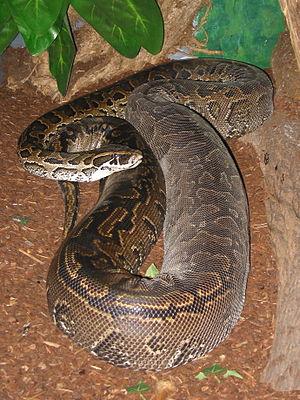
Mpéwo ou M'pewo est un animal dasiri, un serpent sacré de la ville de Mpessoba au Mali. Il est sans doutes issus de la cosmogonie Bambaras du Mali et Côte d'Ivoire.